Impeachment inquiry into Bill Clinton

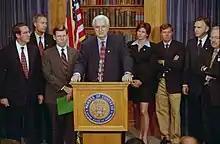
Chair of the House Committee on the Judiciary Henry Hyde and other Republican members of the committee hold a press conference on October 8, 1998

On October 8, 1998, the Republican controlled House of Representatives authorized an inquiry through a bipartisan vote (House Resolution 581) of 258–176, with 31 Democrats joining Republicans. The resolution authorize the House Committee on the Judiciary to investigate whether grounds existed for an impeachment of Clinton.